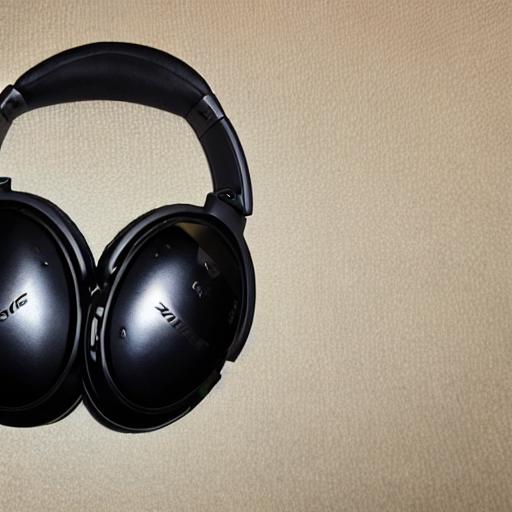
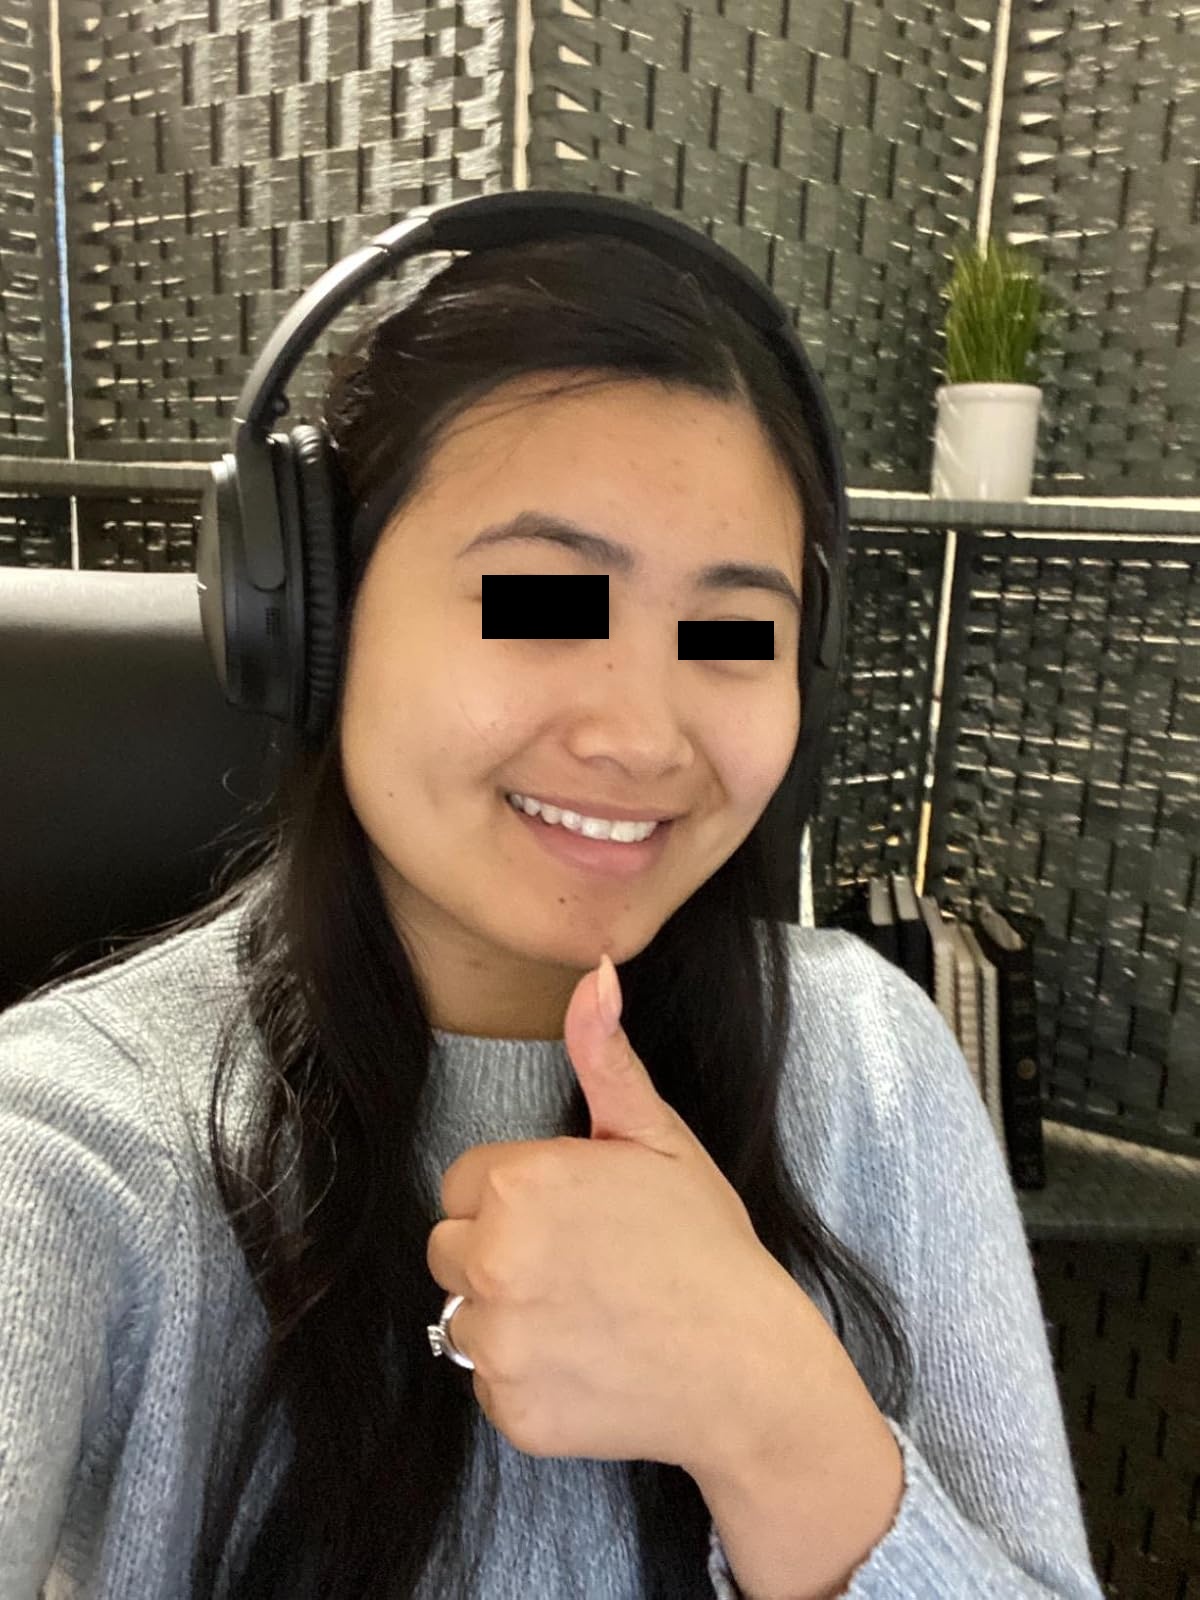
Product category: headphones
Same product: no